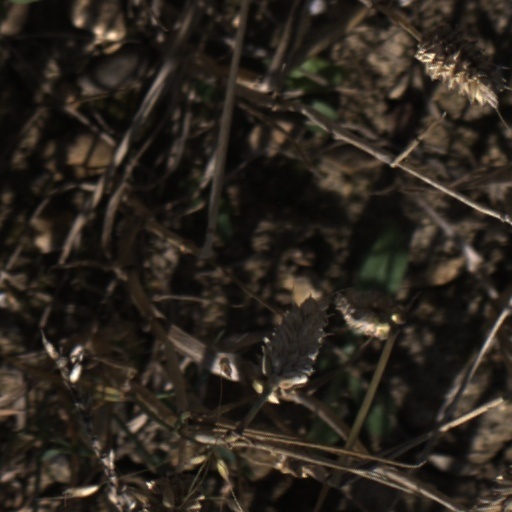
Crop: wheat